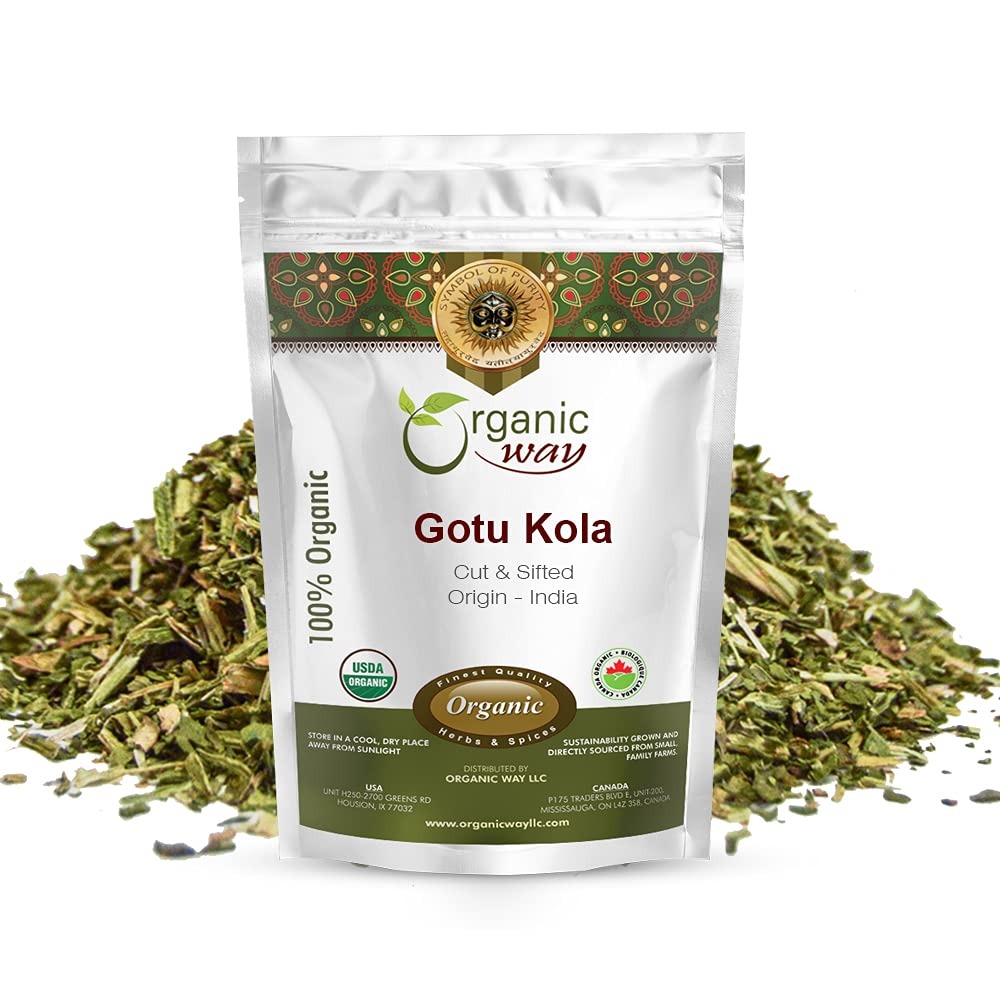
Item Name: Organic Way Dried Gotu Kola Cut & Sifted (Centella asiatica) - Organic & Kosher Certified | Raw, Vegan, Non GMO & Gluten Free | USDA Certified | Origin - India (1/2LBS / 8Oz)
Bullet Point 1: Certified Organic: Our product carries reputable organic certifications, assuring you of its authenticity and adherence to strict organic standards.
Bullet Point 2: Sustainable Sourcing: We partner with local farmers who embrace sustainable practices. This supports the environment, local communities, and the preservation of biodiversity.
Bullet Point 3: Aromatic and Flavorful: Gotu kola has a unique aroma and mild, slightly bitter flavor. It's often used in teas, tinctures, and herbal blends to add its distinct taste to beverages and remedies.
Bullet Point 4: Resealable Packaging: Our product is packaged in a resealable bag, preserving the gotu kola freshness and aroma. Enjoy the convenience of portioning out what you need and sealing the rest for later.
Bullet Point 5: Satisfaction Guarantee - We are confident with the quality of our product which is why we offer a satisfaction guarantee. This means that if you are not satisfied (although this is highly unlikely to happen), we will give you back your money with no questions asked.
Product Description: <p>Gotu kola (Centella asiatica) is an herb in the parsley family. Gotu kola is also known as marsh penny and Indian pennywort. Gotu kola is believed to have many potential health benefits. It is commonly used in Traditional Chinese and Ayurvedic medicine. Besides its medicinal uses, it is also served in traditional Asian cuisines as a green leafy vegetable or as a juice or tea. Gotu kola herbal tea has a light, subtle flavor that is slightly grassy and slightly sweet. It can be enjoyed on its own or with a variety of flavorings, such as lemon, honey, or mint.</p><p>You can rely on our products for authenticity and potency. Organic Way imports quality organically grown products from different countries and processes them in the USA for the US market. All our products are USDA and Kosher approved and perfectly safe for use.</p><p>Our cut and sifted gotu kola means that the herb is not sold in whole form, but rather "cut" into smaller pieces and then "sifted" to remove the small pieces and dust that result from the cutting process.</p>
Value: 8.0
Unit: Ounce

Price: 19.99